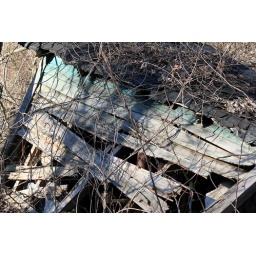
little green house in ruins (3 of 3)